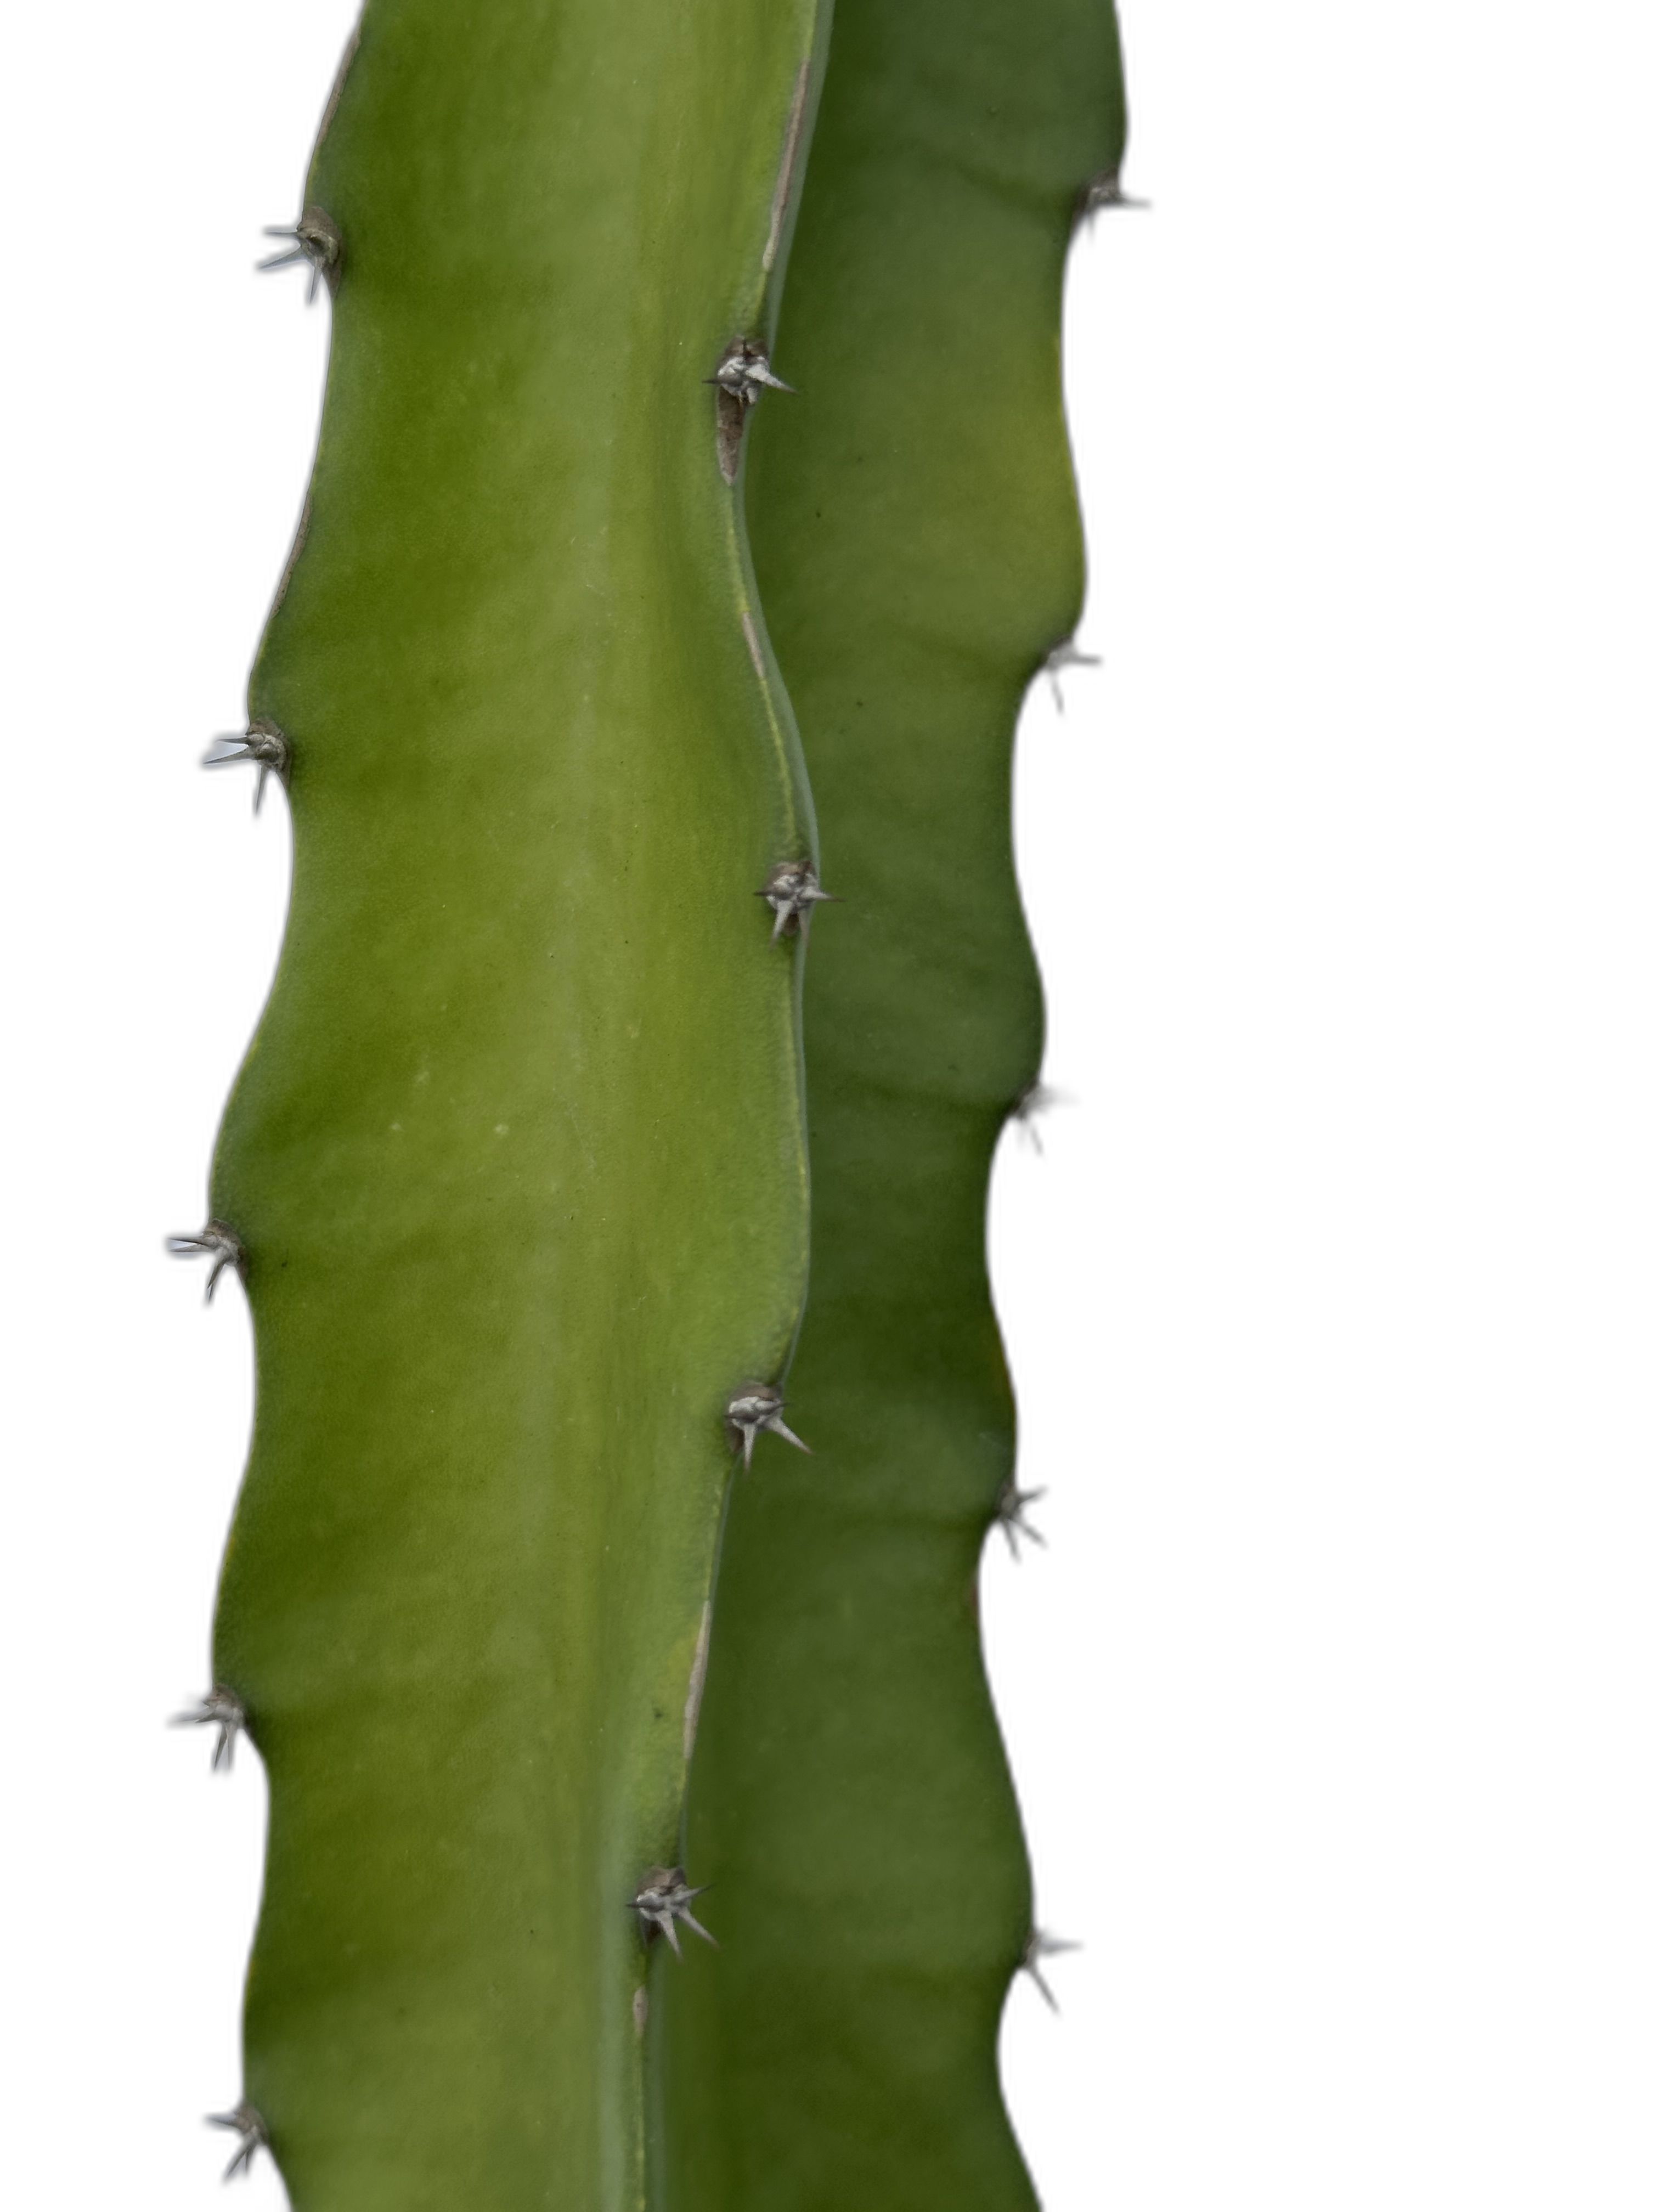
Label: Good leaf